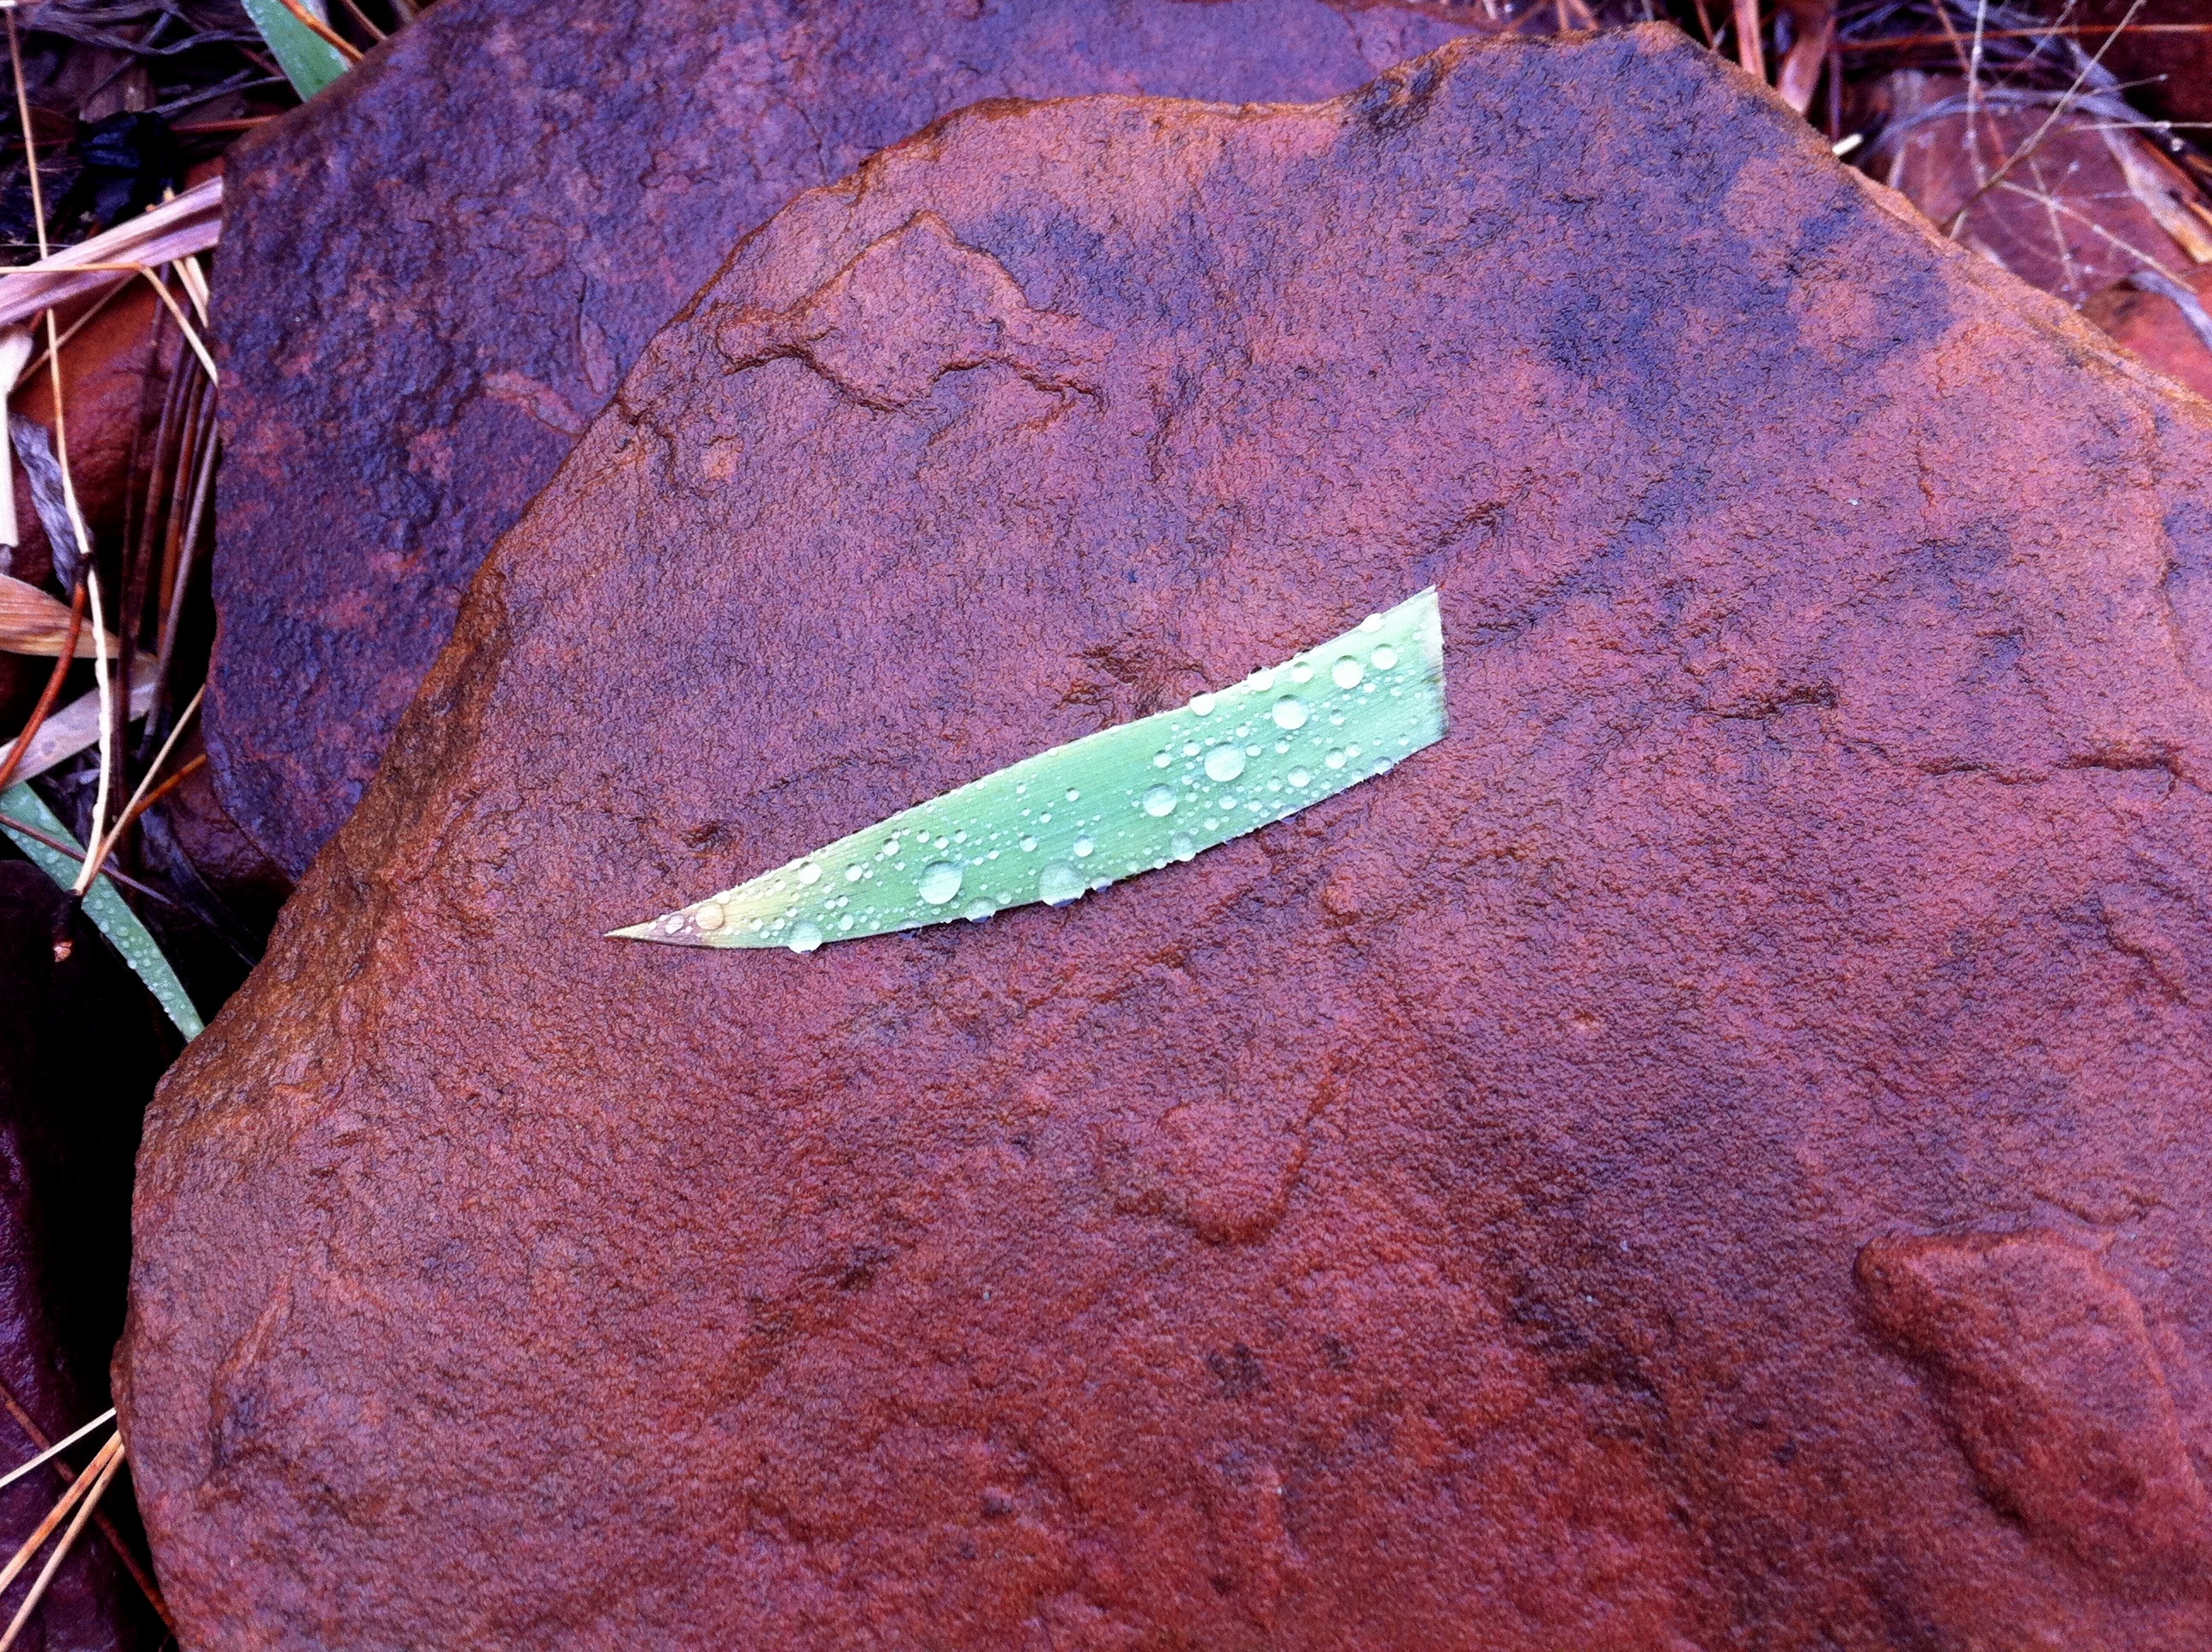
rock, wood, leaf, soil, material, geology, carving, 2010365